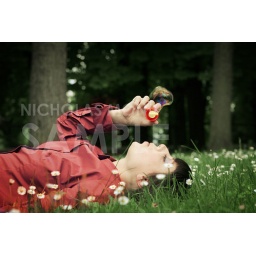
Slovenia - Retro style summer shots of girl blowing bubbles in a daisy field